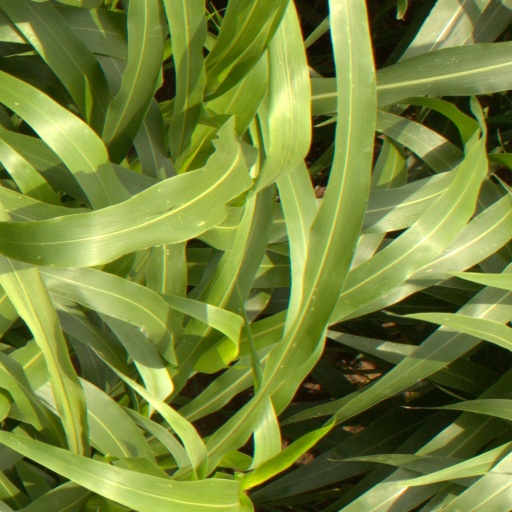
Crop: sorghum